List of Philippine dishes

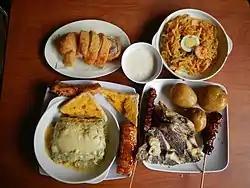
Filipino cuisine prepared at the Pulilan Municipal Hall in Bulacan.

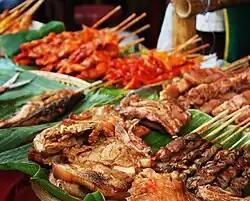
Barbecue and meat on display at a street food stall during the Dinagyang Festival in Iloilo City, Philippines.

This is a list of selected dishes found in the Philippines. While the names of some dishes may be the same as those found in other cuisines, many of them have evolved to mean something distinctly different in the context of Filipino cuisine.